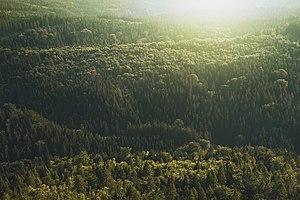
Une forêt ou un massif forestier est une étendue boisée, relativement grande, constituée d'un ou plusieurs peuplements d'arbres, arbustes et arbrisseaux, et aussi d'autres plantes indigènes associées. Les définitions du terme « forêt » sont nombreuses en fonction des latitudes et des usages.